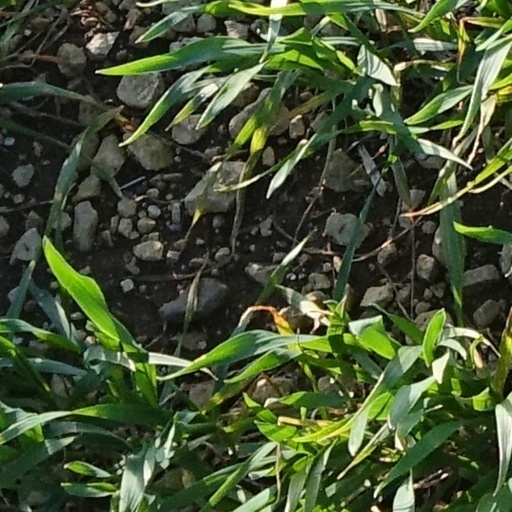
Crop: wheat